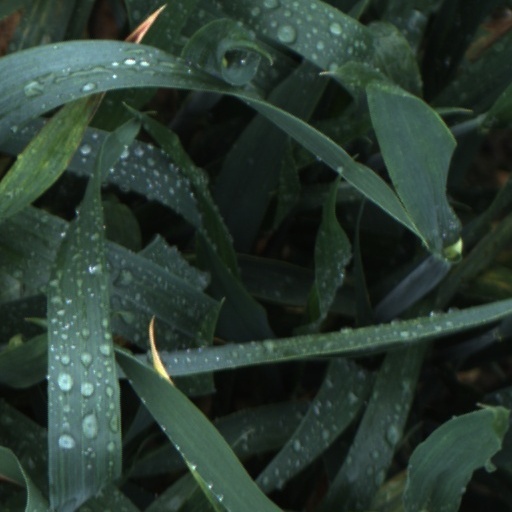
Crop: wheat